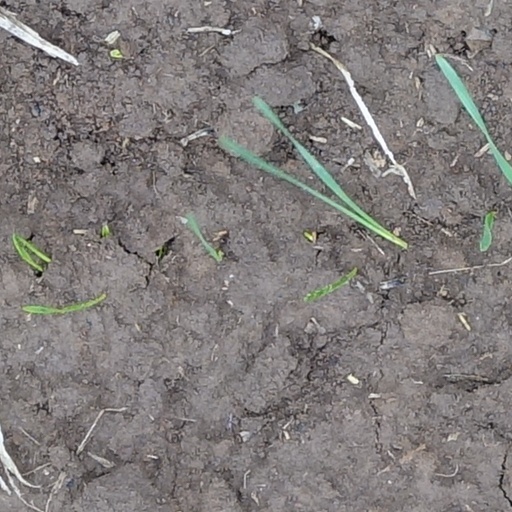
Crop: wheat